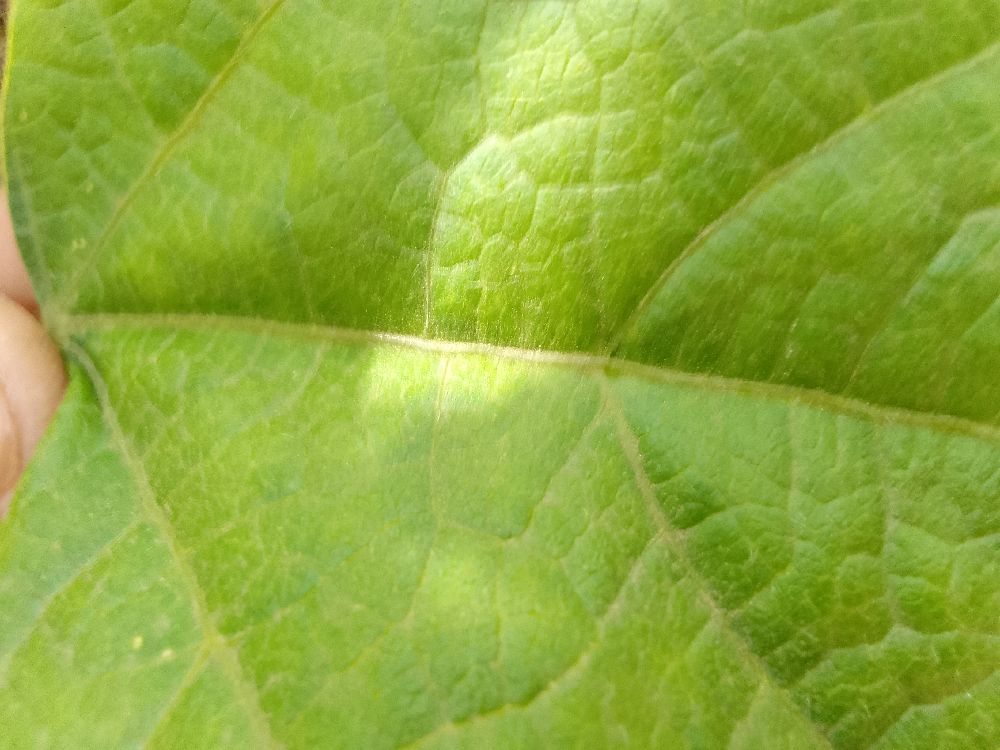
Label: healthy